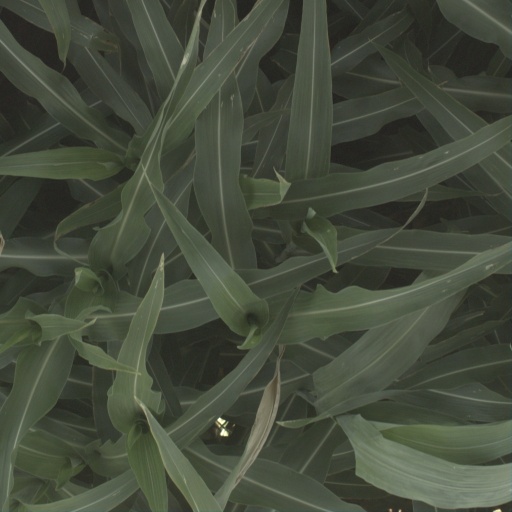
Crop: sorghum